Homolium

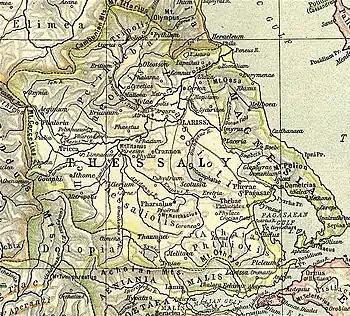
Map showing ancient Thessaly. Homolium is shown toward the upper right near the sea.

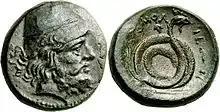
Coin, (tetrachalkon) of Homolium, 350 BC, depicting Philoktetes wearing conical pilos. Reverse: Coiled serpent, behind head, small bunch of grapes, ΟΜΟΛΙΕΩΝ ""of Homolians""

Homolium or Homolion or Homole (Ὁμόλη) was a town and polis (city-state) of Magnesia in ancient Thessaly, situated at the foot of Mount Homole, and near the edge of the vale of Tempe. Mt. Homole was the part of the chain of Ossa lying between Tempe and the modern village of Karitsa. Mt. Homole is sometimes used as synonymous with Ossa. It was celebrated as a favourite haunt of Pan, and as the abode of the Centaurs and the Lapithae. Pausanias describes it as the most fertile mountain in Thessaly, and well supplied with fountains.